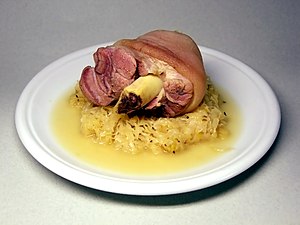
Eisbein
Saltet eisbein, kogt med sauerkraut
Eisbein er en madret af flæsk. I Tyskland kaldes den også Hachse, Hechse, Haxe, Haspel, Hämmche, Bötel, Schweinshaxe eller Knöchla, i Østrig Stelze, i Bayern Schweinshaxn, i Franken Adlerhaxe og i Schweiz Gnagi eller Wädli. Retten laves af svineskank